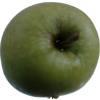
Label: Apple 12